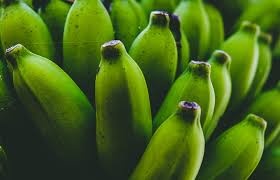
Label: banana